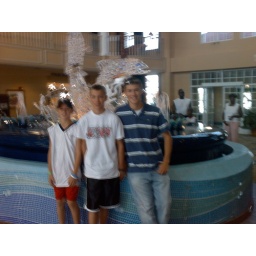
Me and the bros in the lobby of the coolest hotel ever. There is a fountain with a glass fish around us.